List of Top Country Albums number ones of 1987

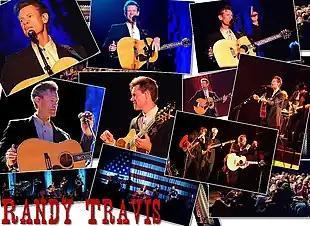
Randy Travis dominated the number one position in 1987 with his album "Always & Forever".

Top Country Albums is a chart that ranks the top-performing country music albums in the United States, published by "Billboard". In 1987, 12 different albums topped the chart, based on sales reports submitted by a representative sample of stores nationwide.